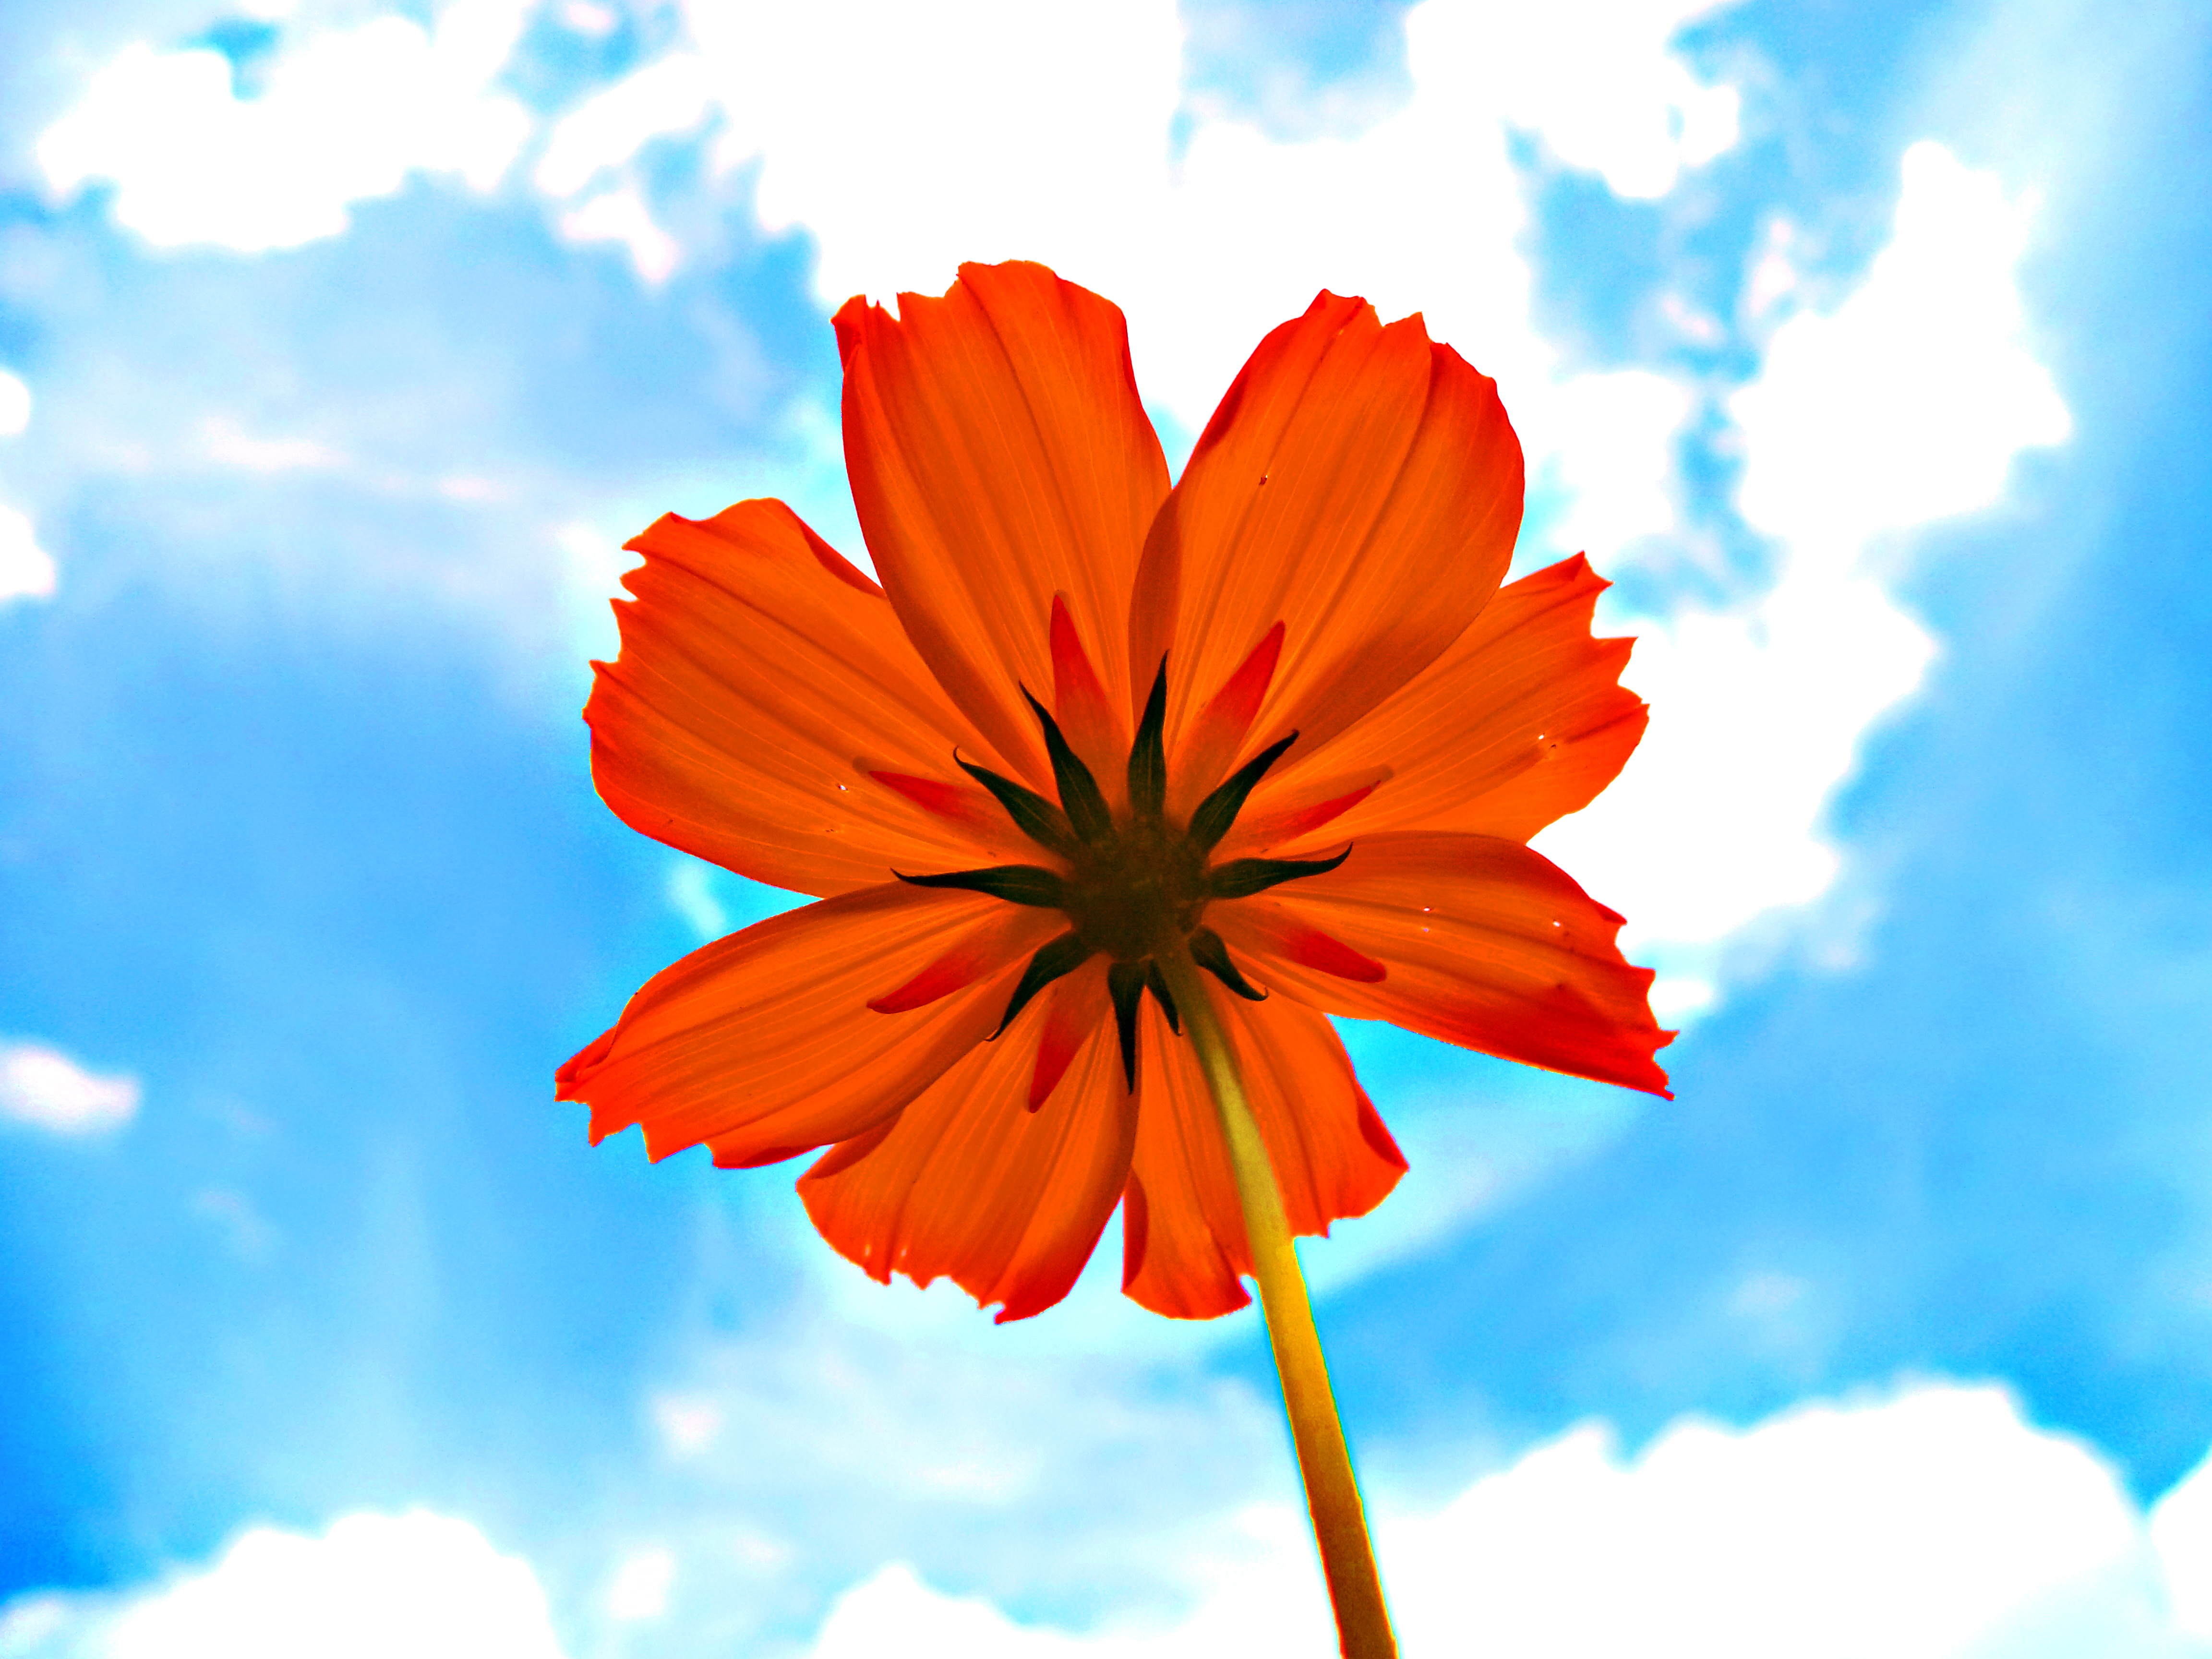
plant, sky, meadow, sunlight, cosmos, flower, petal, bloom, flora, blue sky, illustration, macro photography, flowering plant, daisy family, orange petals, land plant